Dead cotton

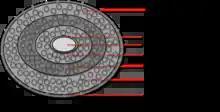
Schematic cross-section through a cotton fiber

Grading is the process of classifying cotton fibers based on certain parameters like the length of the staple, the strength of the fibers, and how even they are. There are ripe, unripe, and half-ripe cotton fibers in every lot of cotton, because the seed has fibers that grow at different maturity rates. Matured fibers are ones that have completed their growth process and have developed in all aspects. Cotton fiber has a cell wall and a lumen, and the cell wall thickens as the fiber matures. The cell wall makes up 50–80% of the cross-section of a mature cotton fiber, 30–45% of an immature cotton fiber, and less than 25% of a dead cotton fiber.